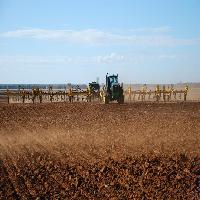
Weather: sun or clear